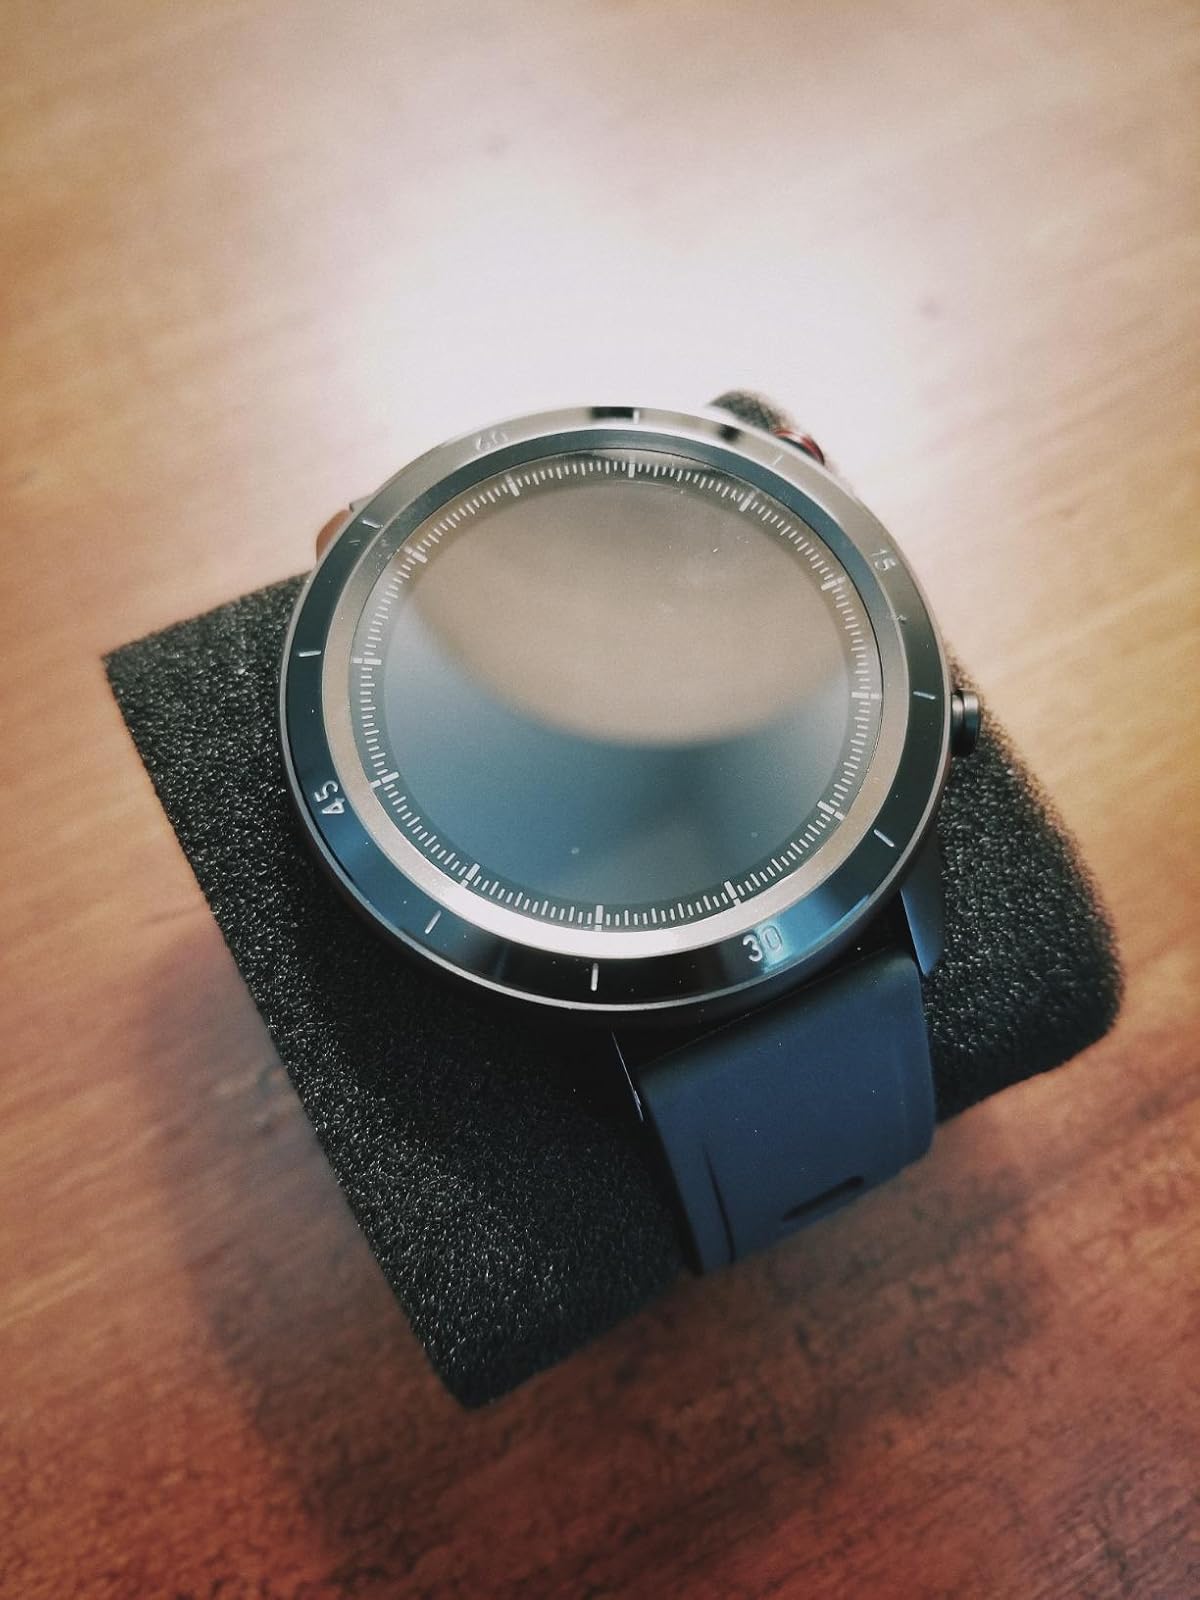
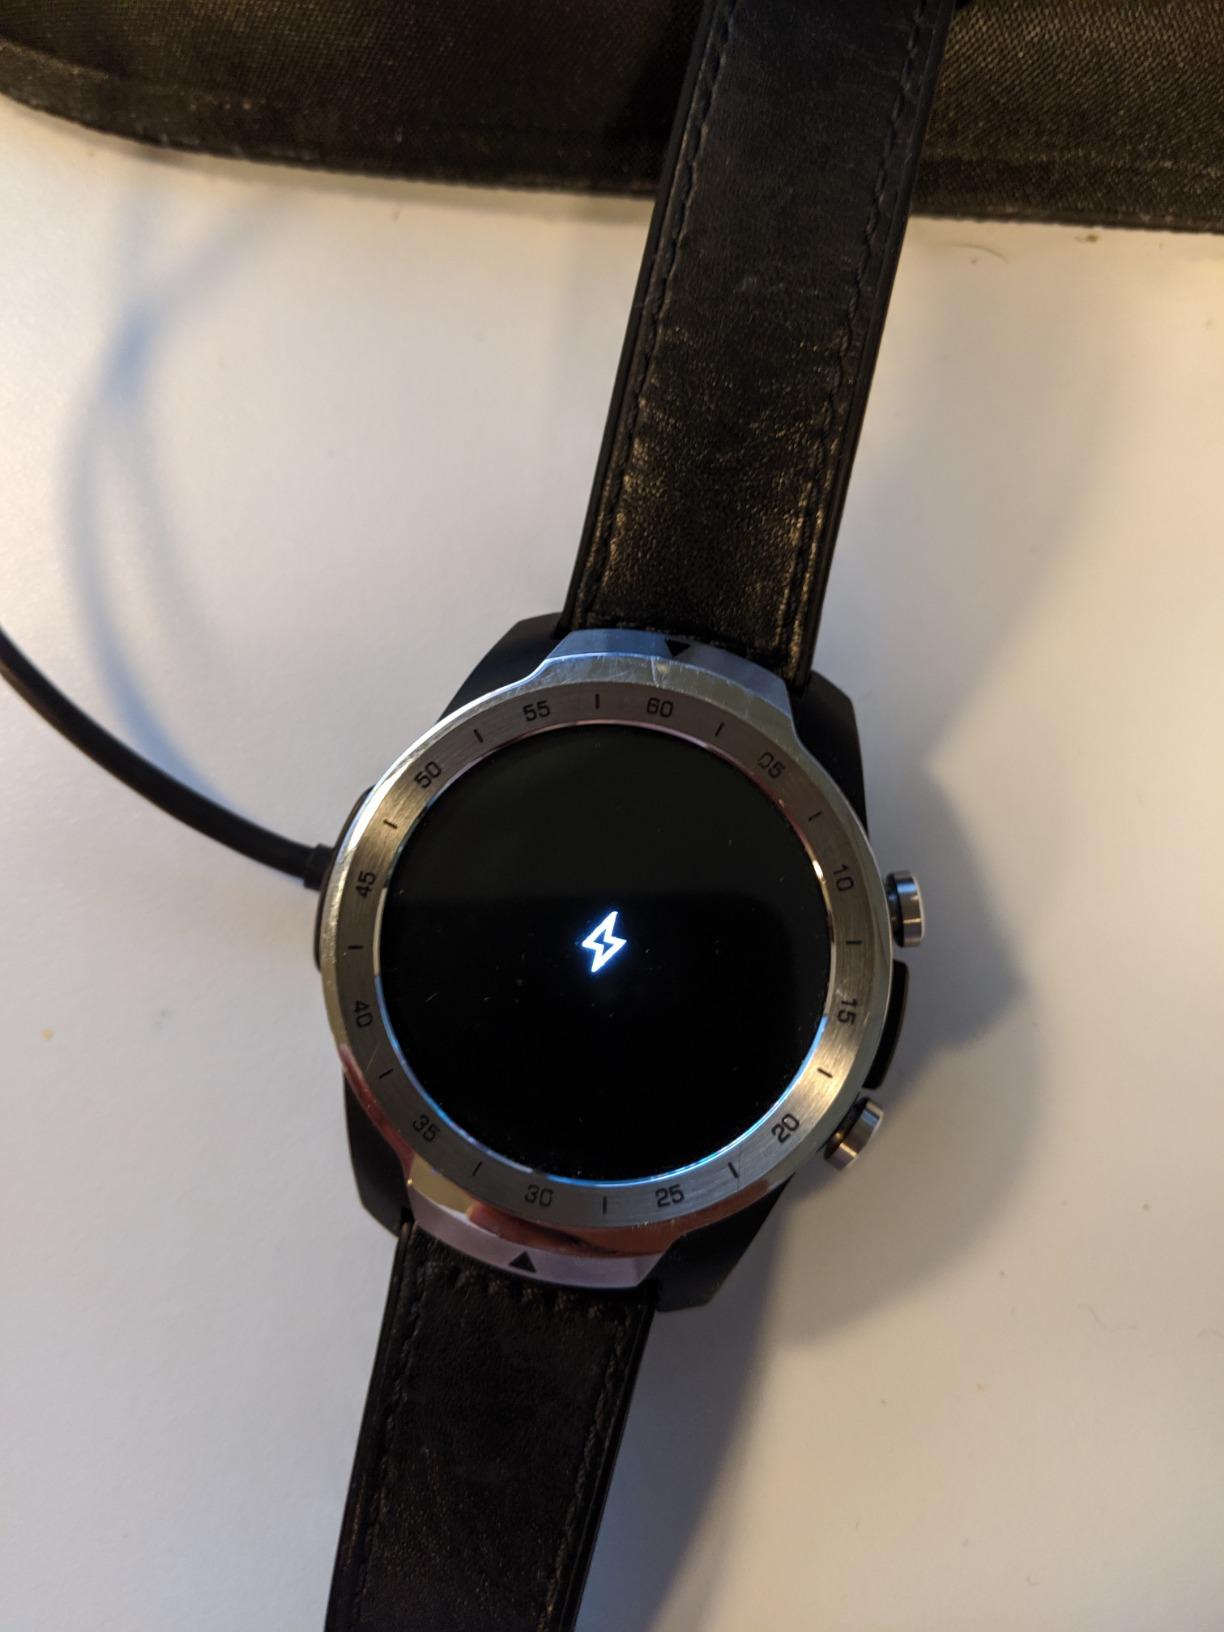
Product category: smartwatch
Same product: no